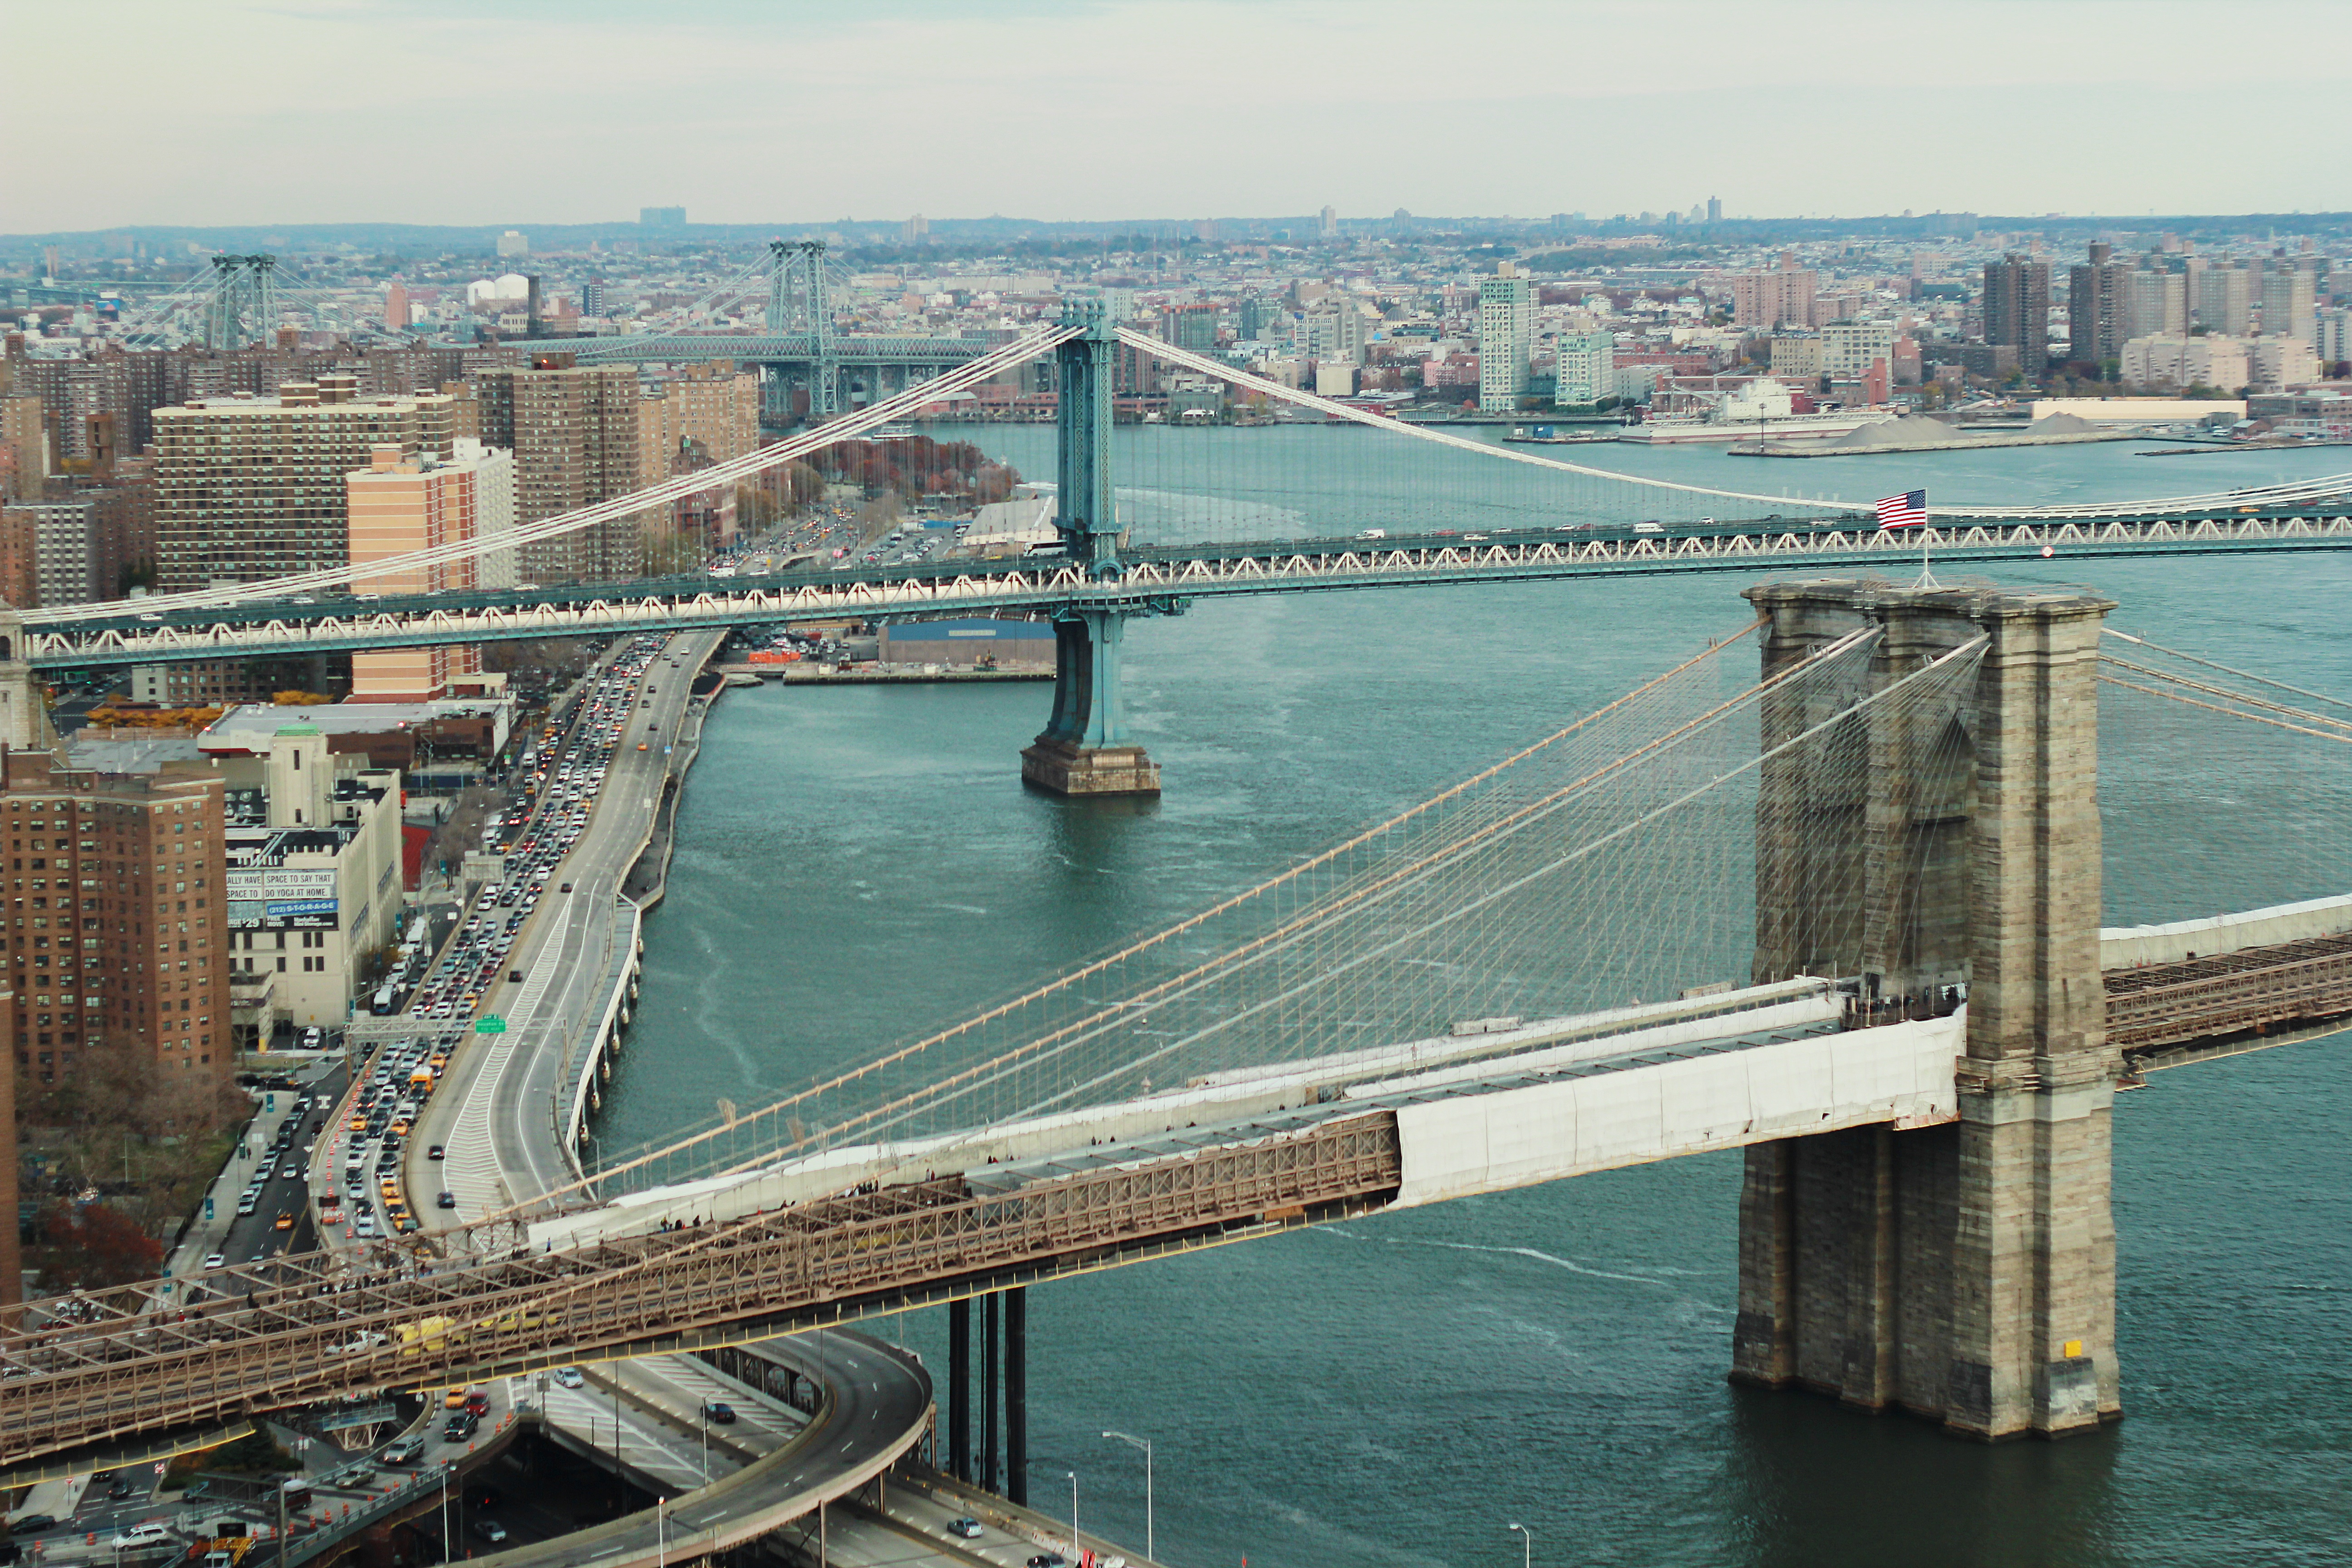
architecture, bridge, highway, building, city, river, overpass, cityscape, suspension bridge, transport, landmark, infrastructure, viaduct, cable stayed bridge, arch bridge, truss bridge, skyway, nonbuilding structure, controlled access highway, girder bridge